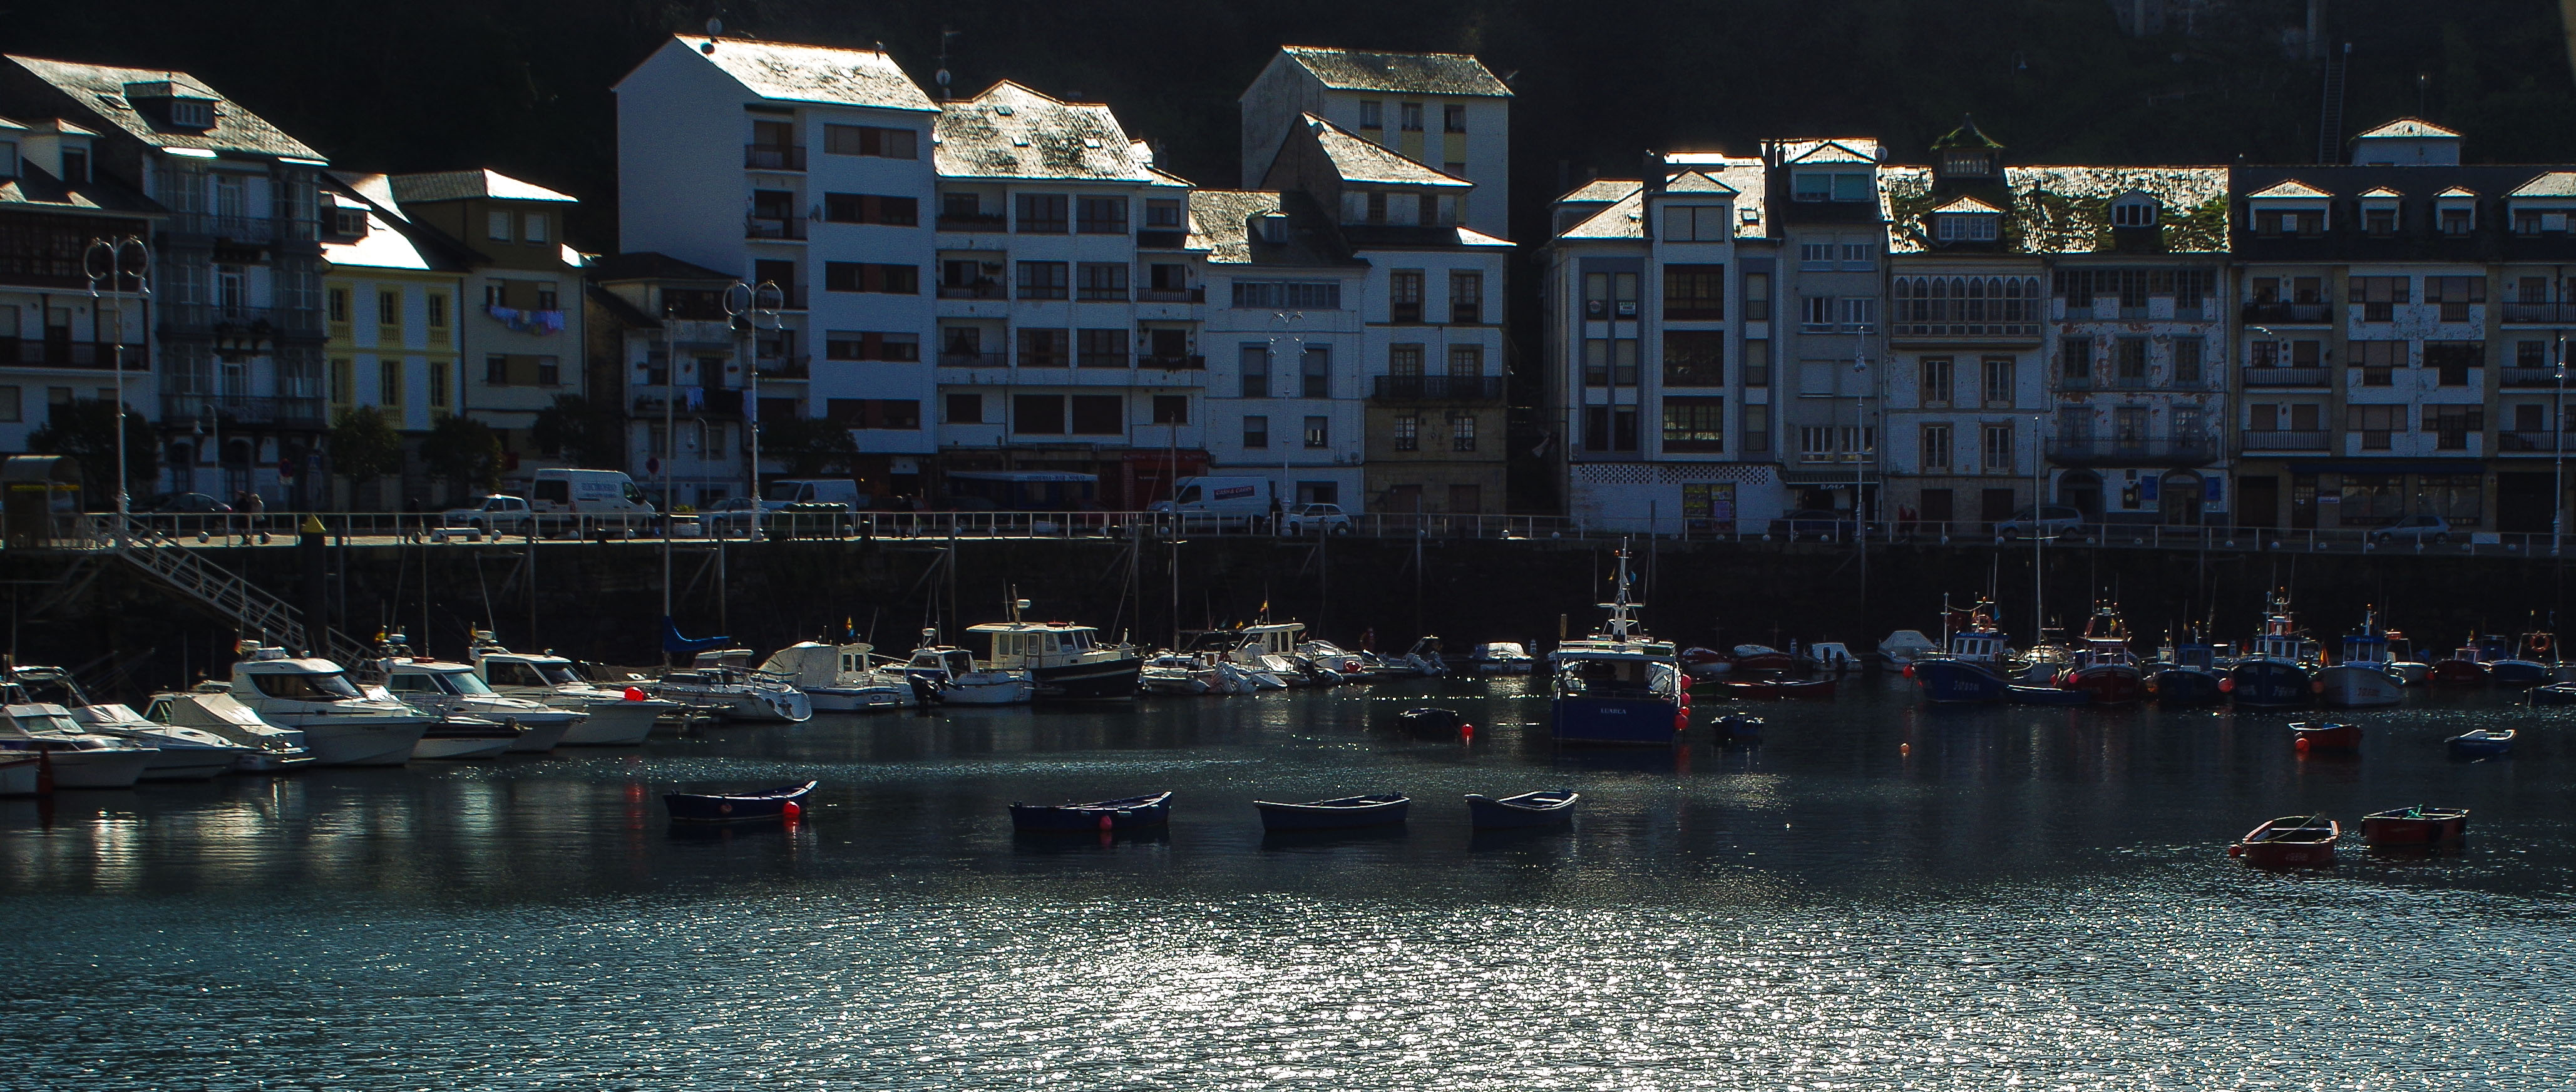
landscape, water, dock, skyline, night, city, skyscraper, cityscape, downtown, dusk, evening, reflection, harbor, waterway, espaa, paisajes, metropolis, ggl1, gaby1, principadodeasturias, sigma28200, pentaxk30, luarca, urban area, human settlement